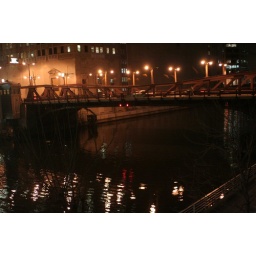
bridge in water